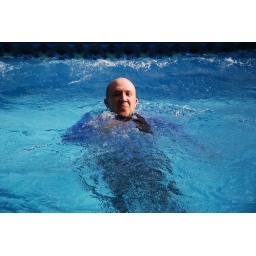
Dan jumped in the pool after the closing with his dress clothes on.